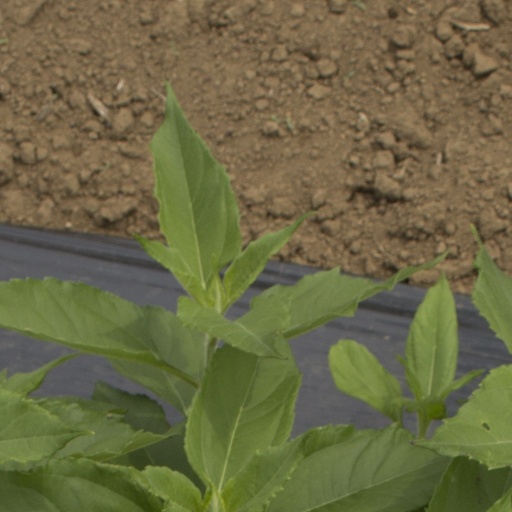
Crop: Jerusalem artichoke